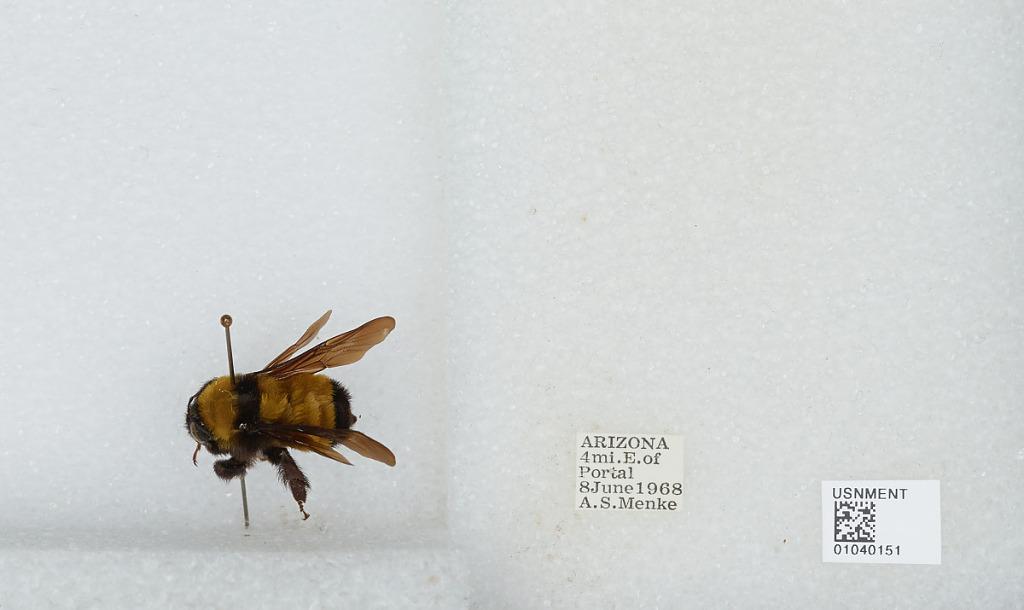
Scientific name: Bombus (Fervidobombus) sonorus Say
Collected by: A. Menke
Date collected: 1968-6-8
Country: United States
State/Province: Arizona
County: Cochise
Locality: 4 miles East of Portal
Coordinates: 31.8908, -109.083